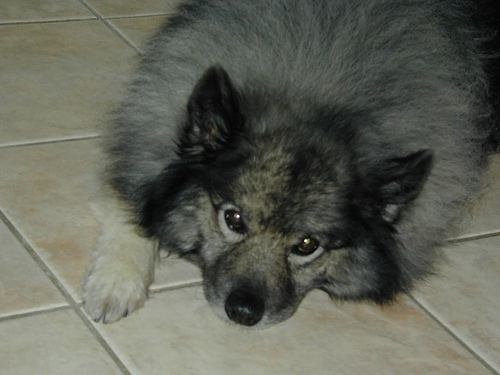
Animal: dog
Breed: keeshond